Paul Arthur Schilpp

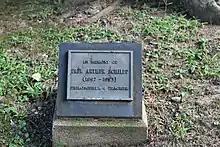
A memorial to Schilpp on the SIU campus.

Schilpp was born in Dillenburg, Germany and immigrated to the United States prior to World War I. Schilpp taught at Northwestern University, University of Puget Sound, UC Santa Barbara, University of the Pacific and spent the last years of his professional career teaching undergraduate philosophy courses at Southern Illinois University Carbondale. Schilpp was president of the Western (now: Central) Division of the American Philosophical Association (1958–1959).